Insanitarium

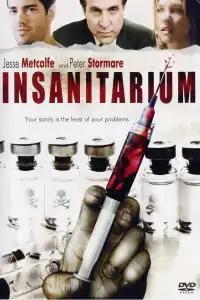
DVD Cover

Insanitarium is a 2008 American direct-to-video horror-thriller film starring Jesse Metcalfe, Kiele Sanchez, Kevin Sussman, Olivia Munn, Carla Gallo and Peter Stormare. The film is directed by Jeff Buhler.